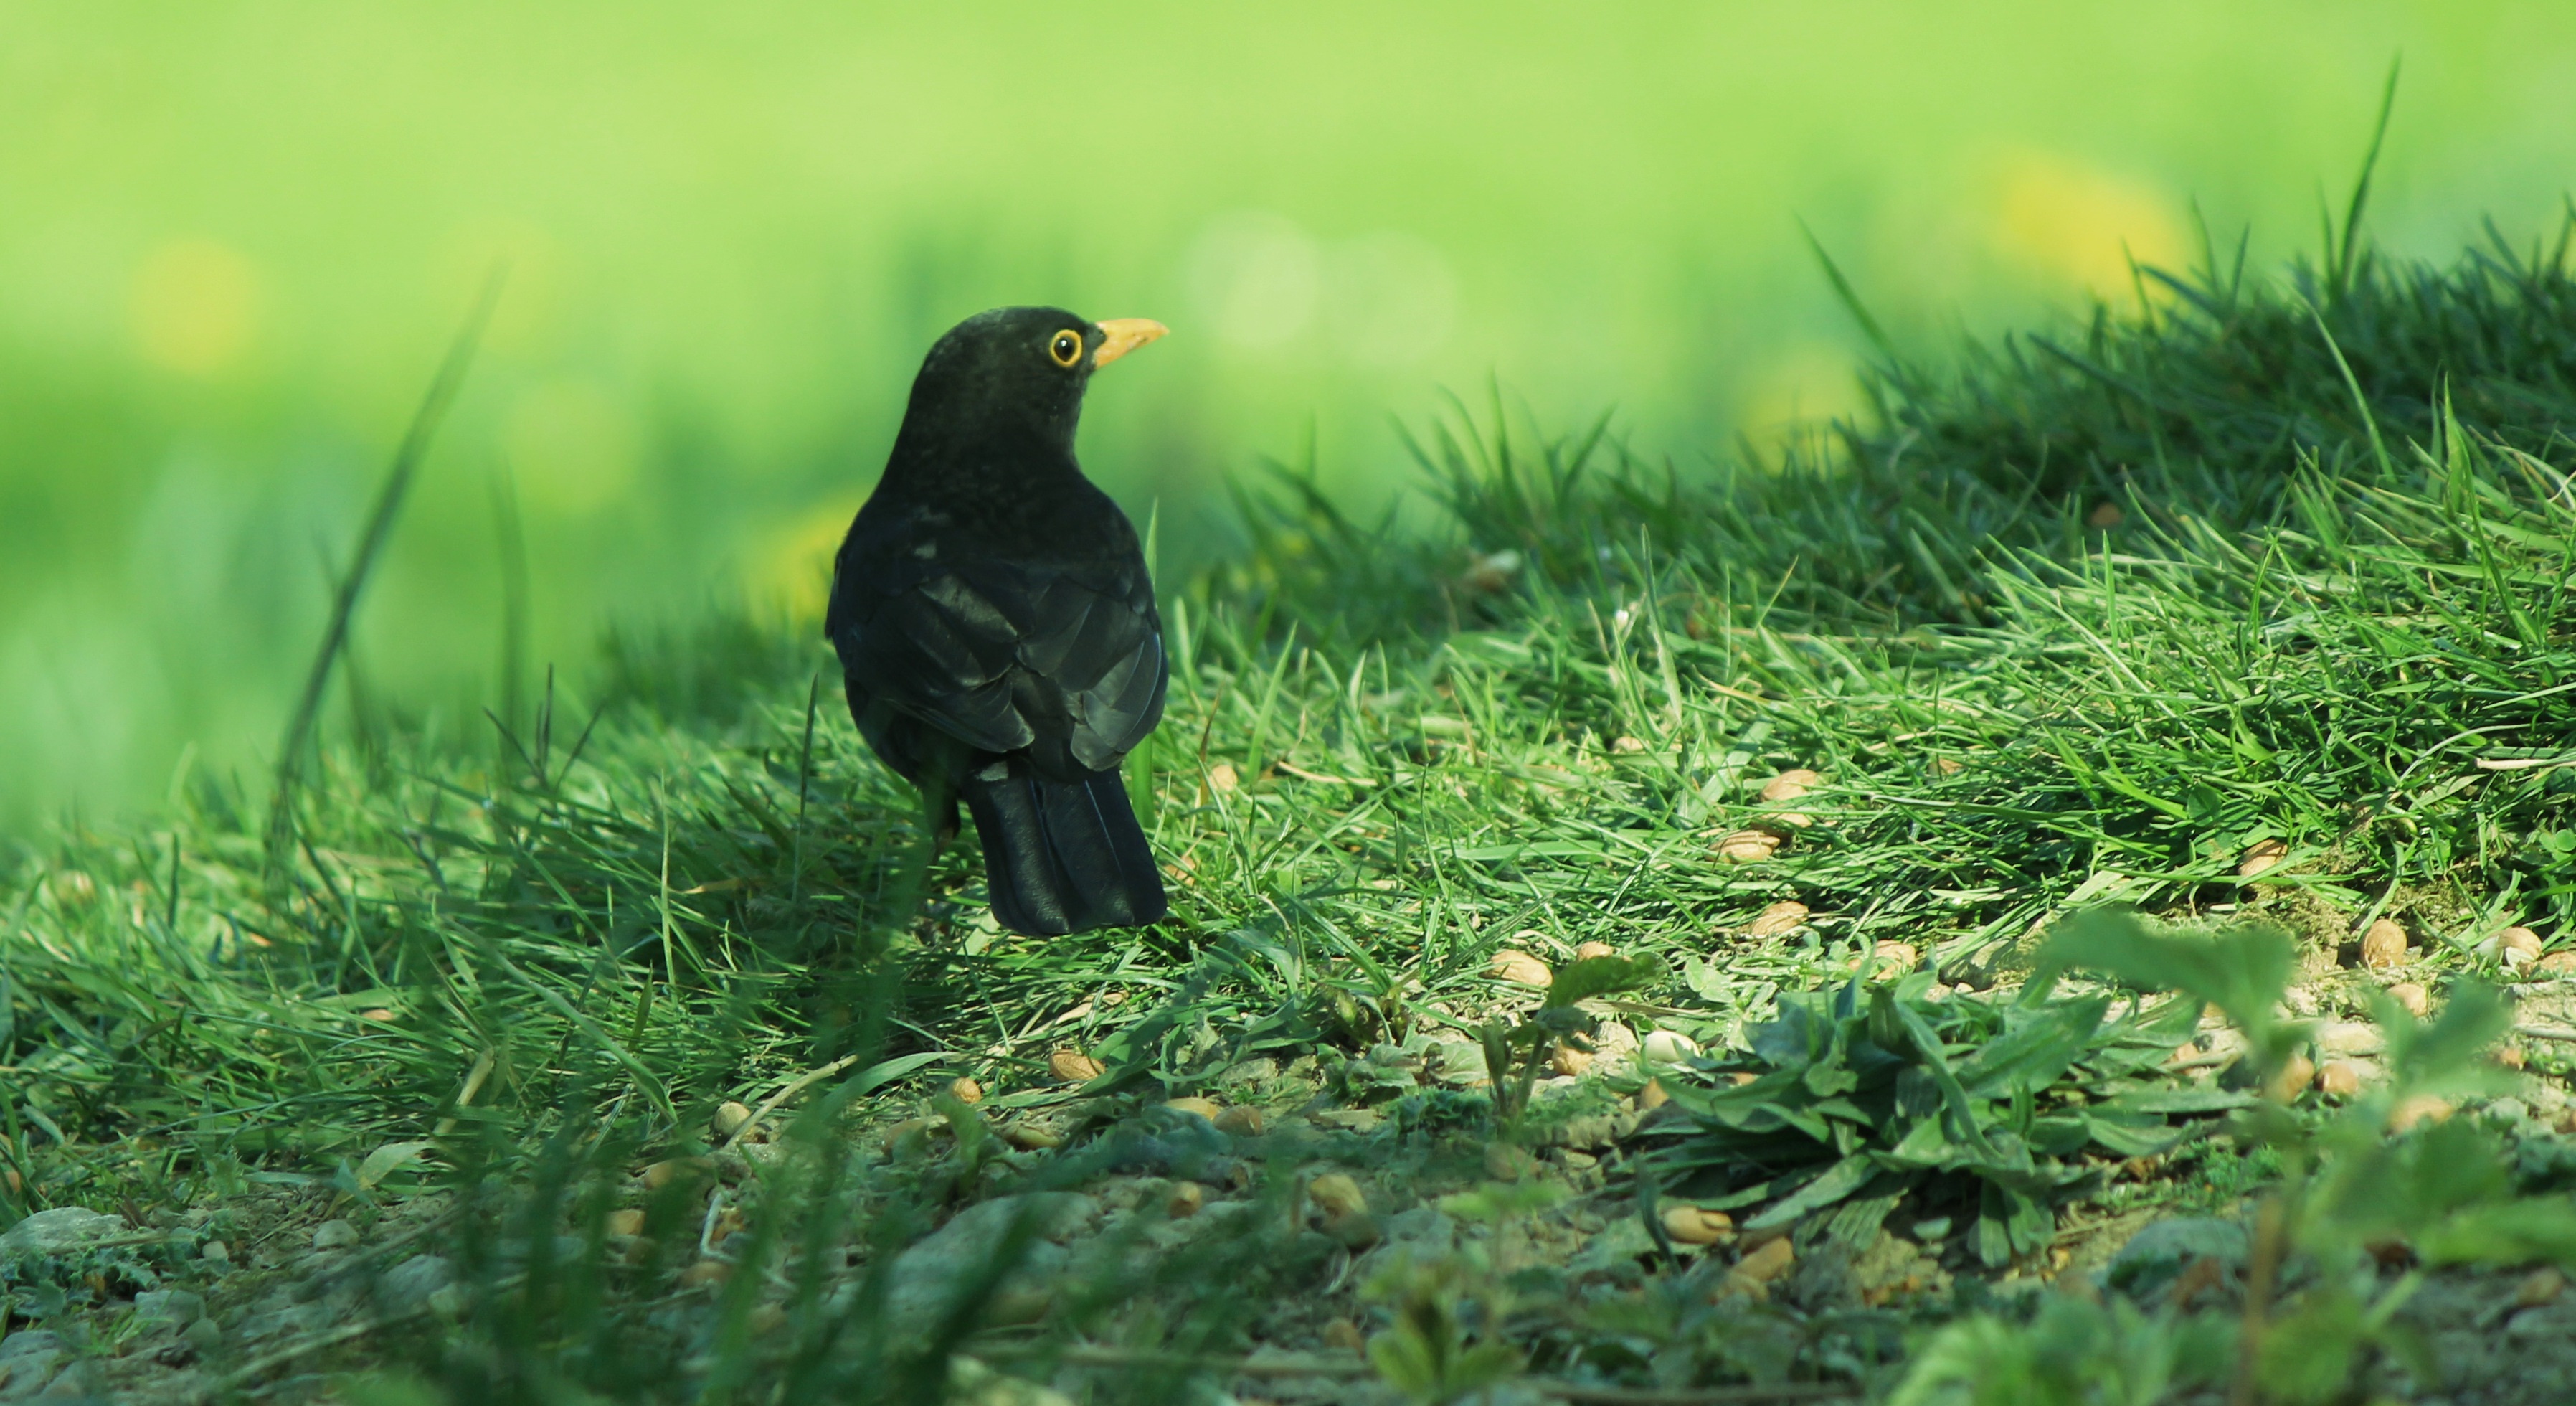
nature, grass, outdoor, bird, prairie, animal, summer, wildlife, green, beak, black, fauna, wings, little, vertebrate, blackbird, perching bird